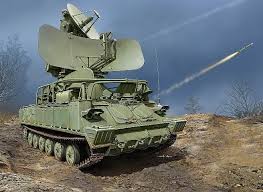
Label: 30N6E